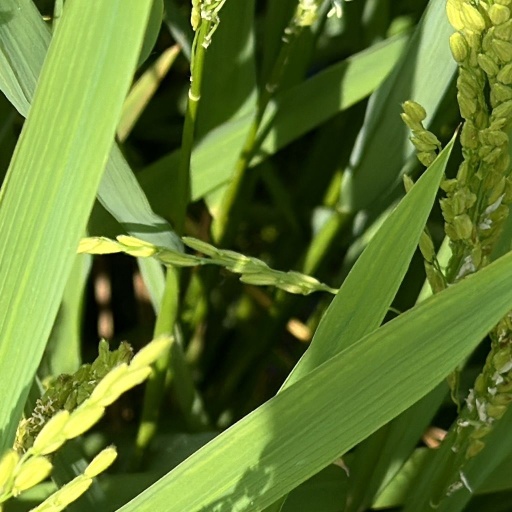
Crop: rice